Comet

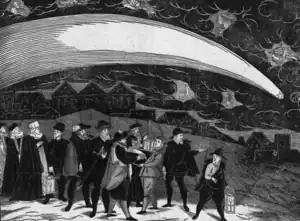
Woodcut of the Great Comet of 1577

Aristotle (384–322 BCE) was the first known scientist to use various theories and observational facts to employ a consistent, structured cosmological theory of comets. He believed that comets were atmospheric phenomena, due to the fact that they could appear outside of the zodiac and vary in brightness over the course of a few days. Aristotle's cometary theory arose from his observations and cosmological theory that everything in the cosmos is arranged in a distinct configuration. Part of this configuration was a clear separation between the celestial and terrestrial, believing comets to be strictly associated with the latter. According to Aristotle, comets must be within the sphere of the moon and clearly separated from the heavens. Also in the 4th century BCE, Apollonius of Myndus supported the idea that comets moved like the planets. Aristotelian theory on comets continued to be widely accepted throughout the Middle Ages, despite several discoveries from various individuals challenging aspects of it.